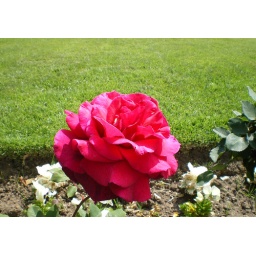
red rose in the sun